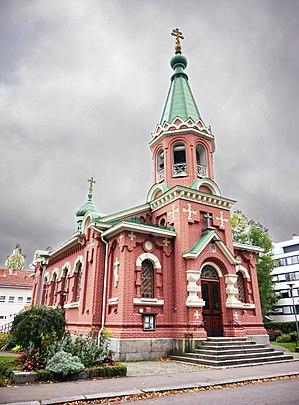
Väinölänniemi est un quartier du centre ville de Kuopio en Finlande.
Le parc Piispanpuisto est un parc du quartier de Väinölänniemi au centre de Kuopio en Finlande.